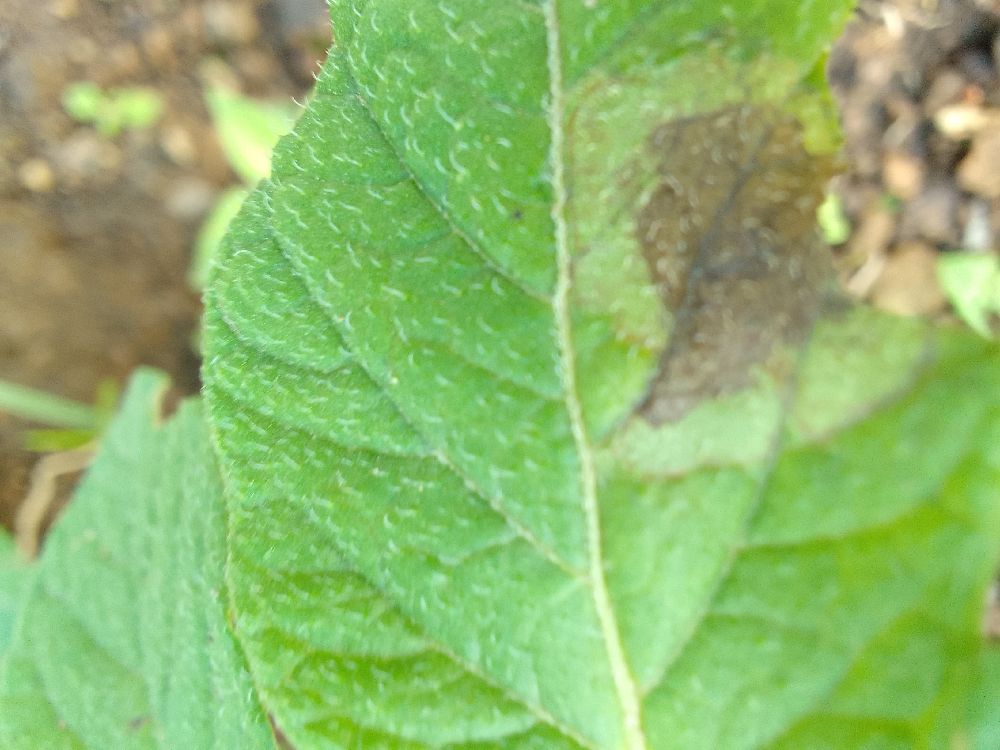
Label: Late blight